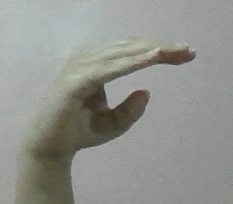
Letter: jeem